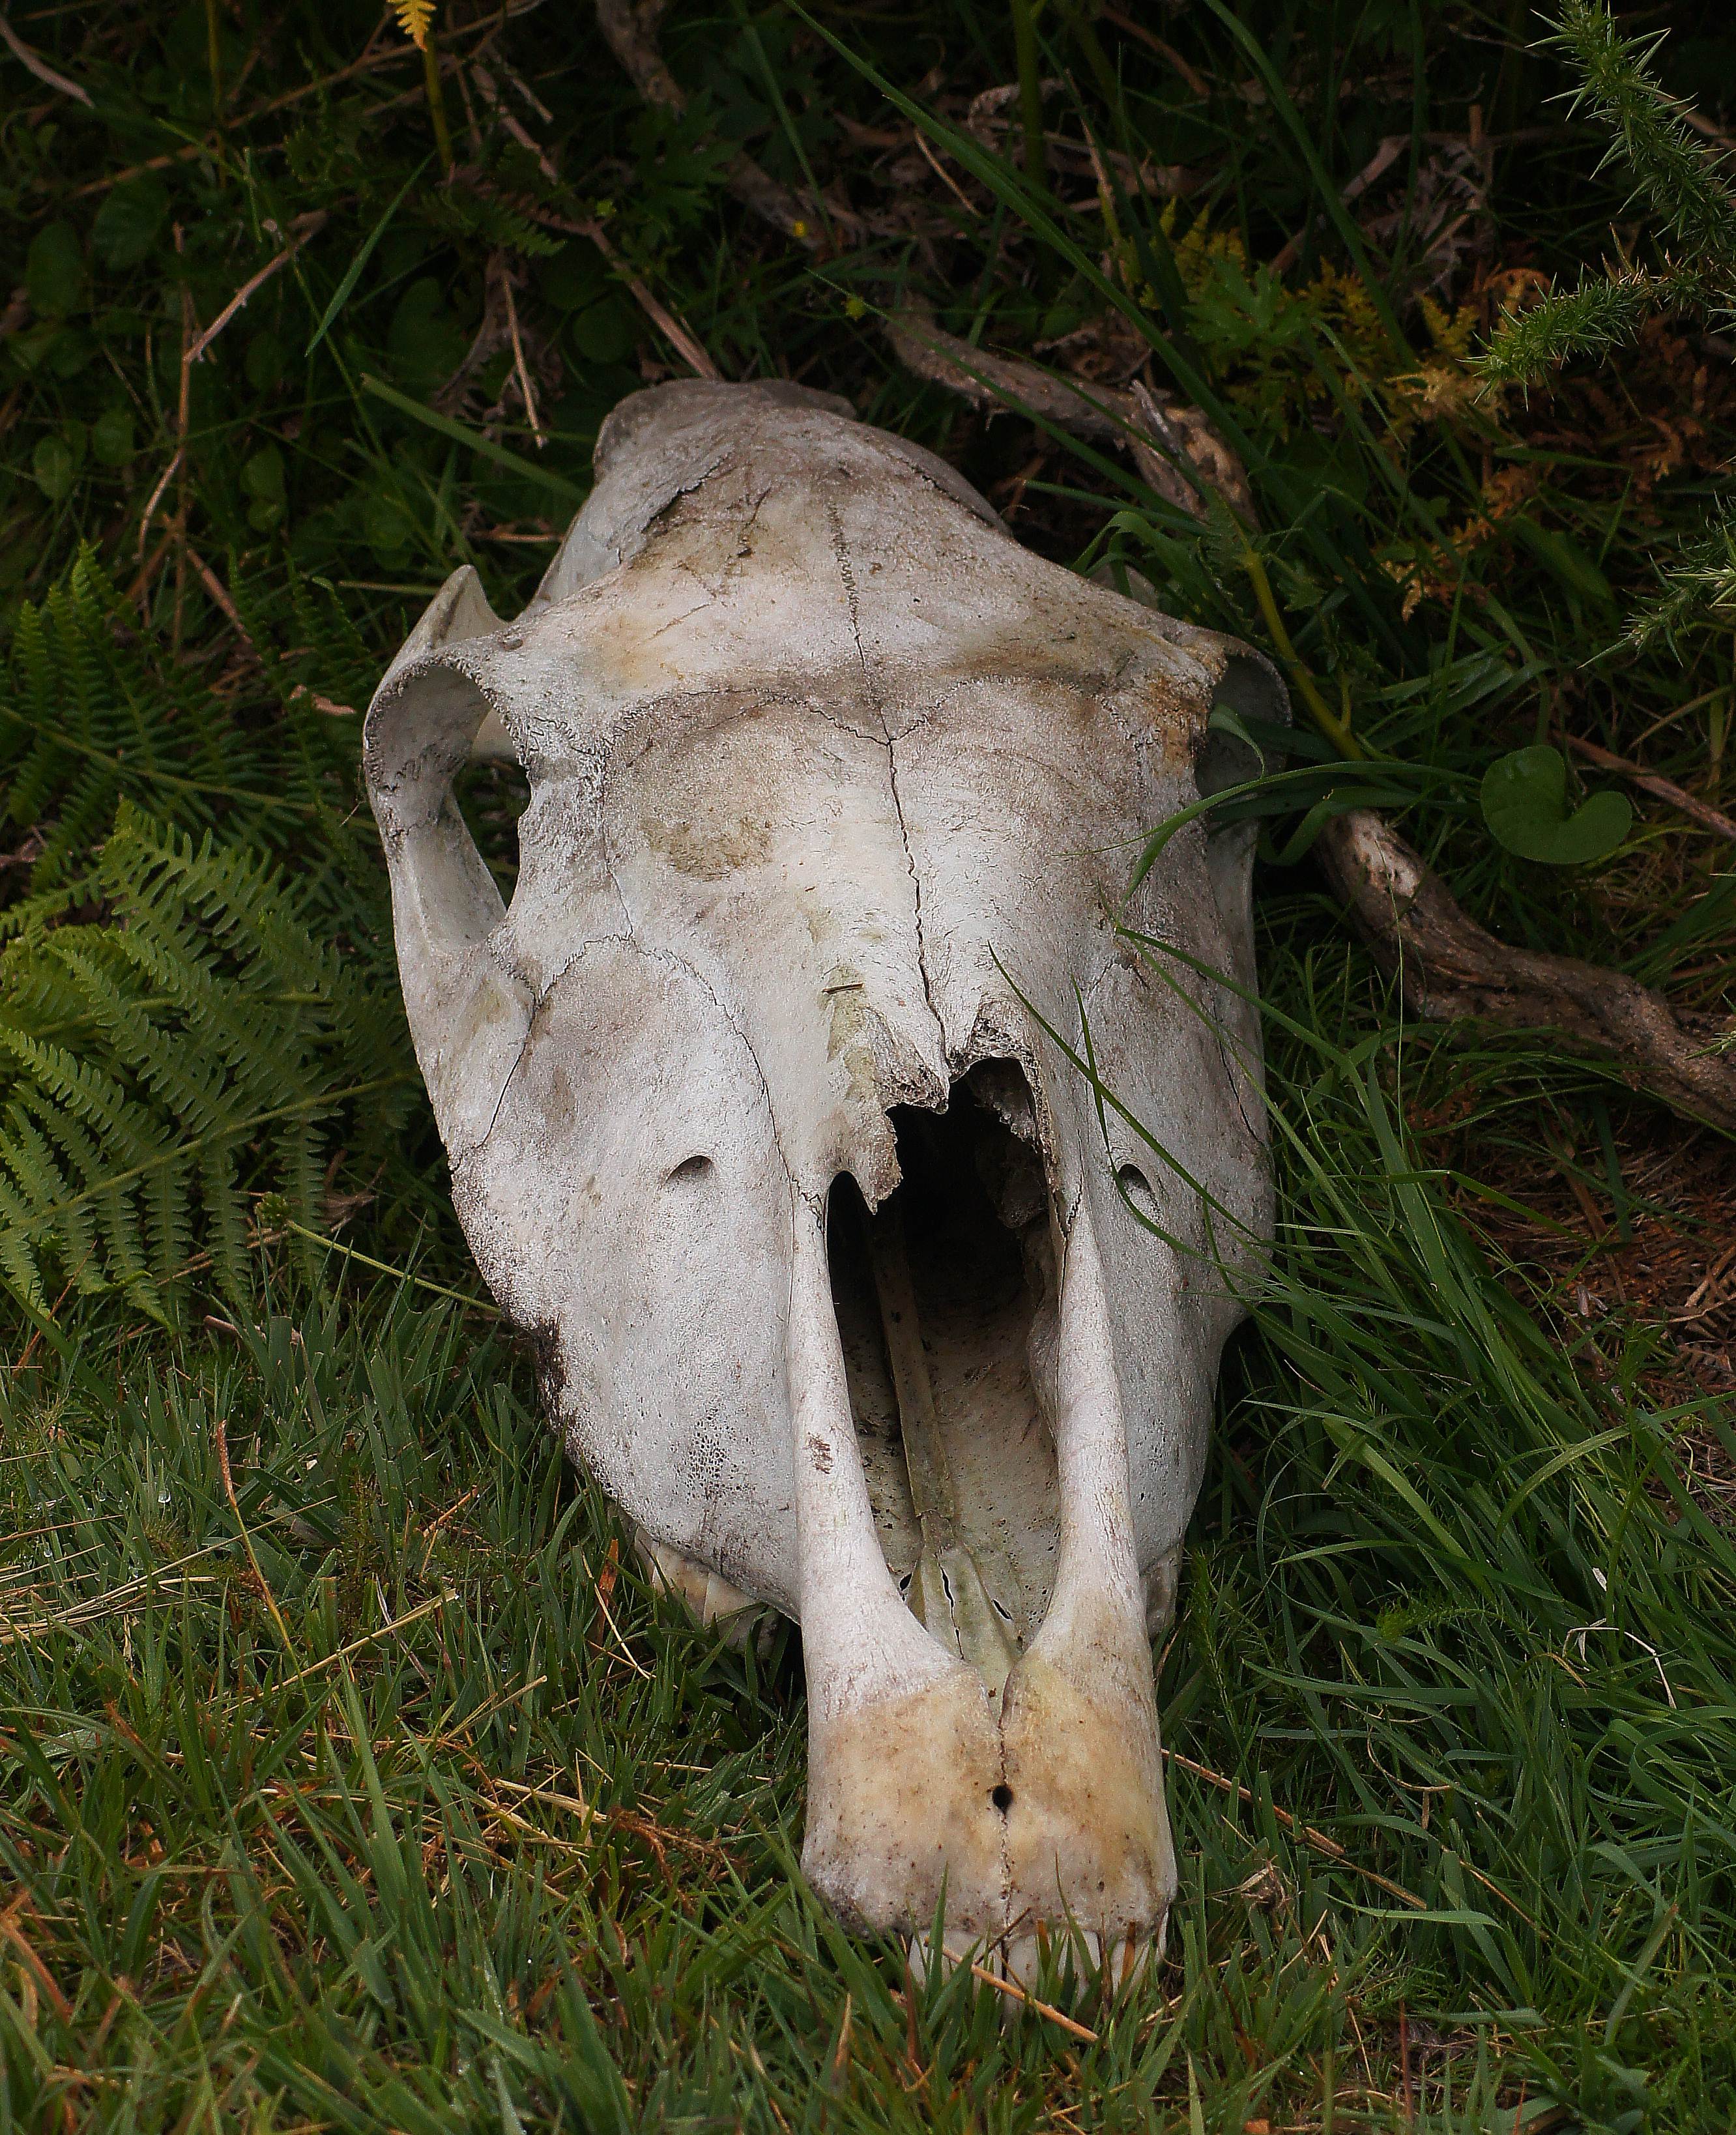
nature, grass, horn, macro, fauna, animals, naturaleza, ggl1, animales, sonya5